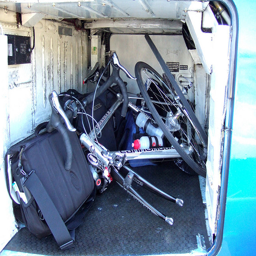
The back of a van with bicycle and suitcase.
A bike sitting in the back of a truck.
a compartment with a bike frame and a bag in it
a bike and other items in a trunk
A bike and suitcases packed into a small space